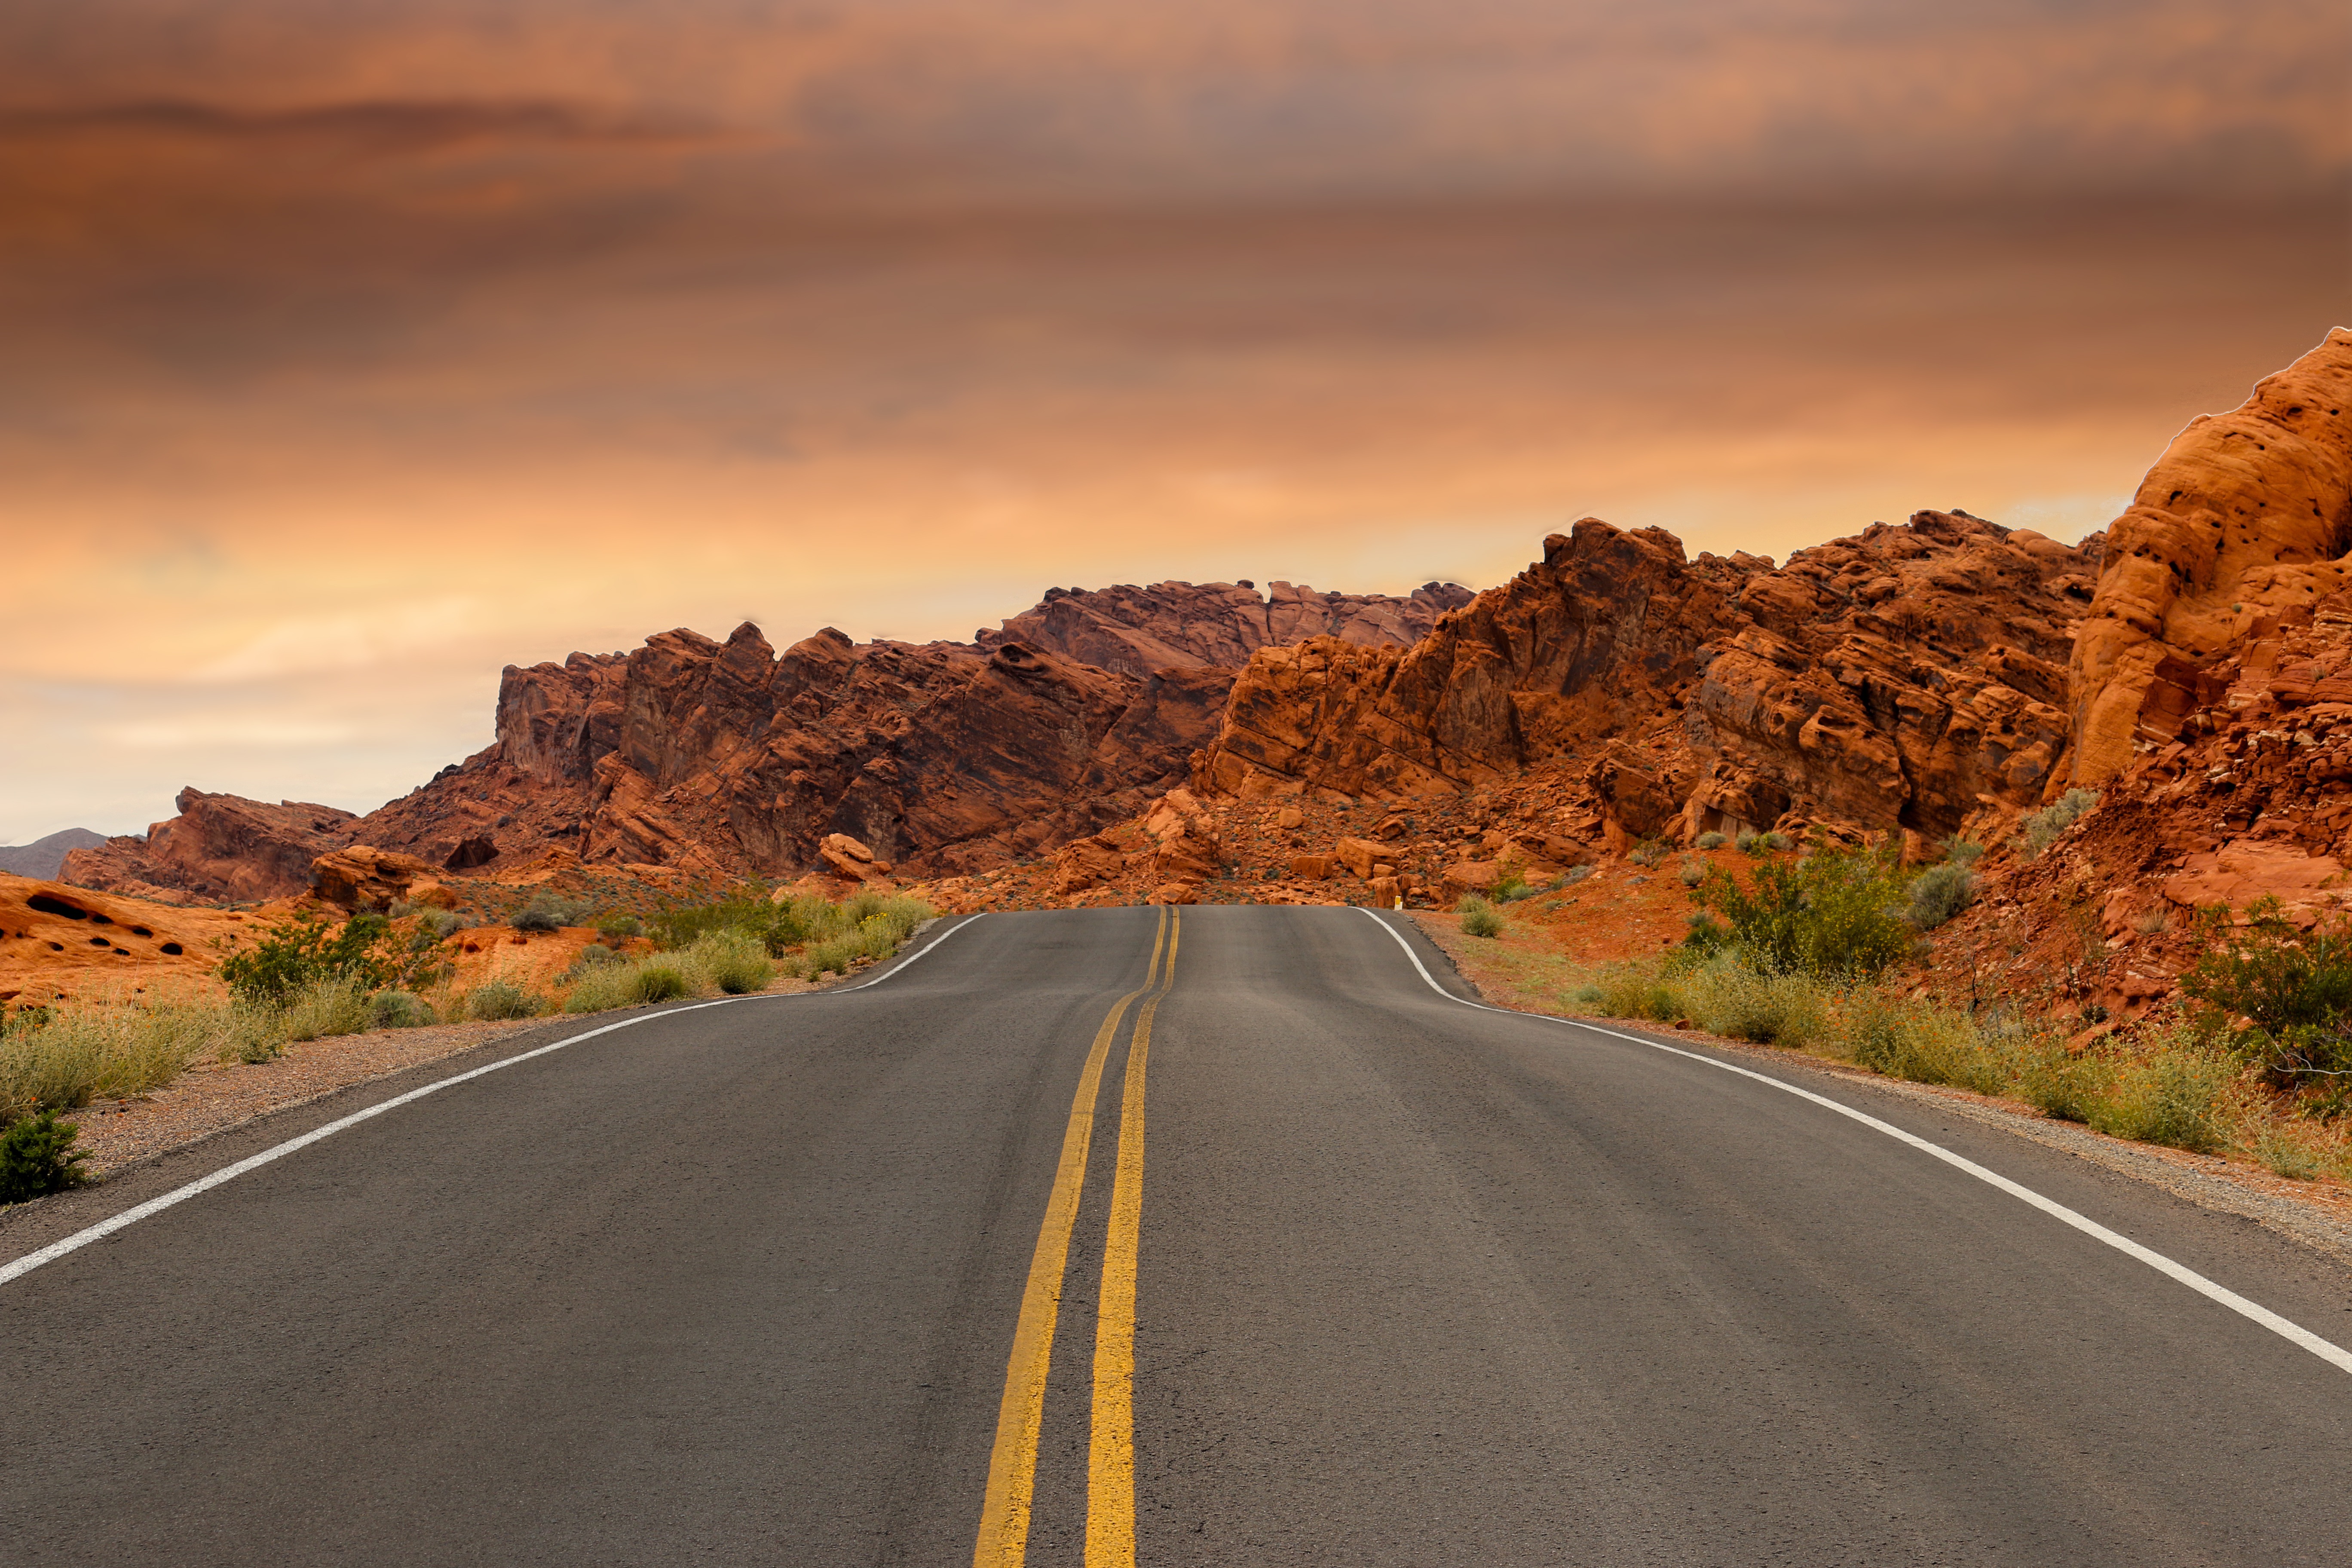
road, highway, asphalt, nature, natural landscape, mountainous landforms, sky, badlands, road trip, road surface, infrastructure, yellow, thoroughfare, lane, landscape, horizon, national park, ecoregion, geology, wadi, formation, rock, hill, highland, shoulder, terrain, mountain, geological phenomenon, nonbuilding structure, evening, valley